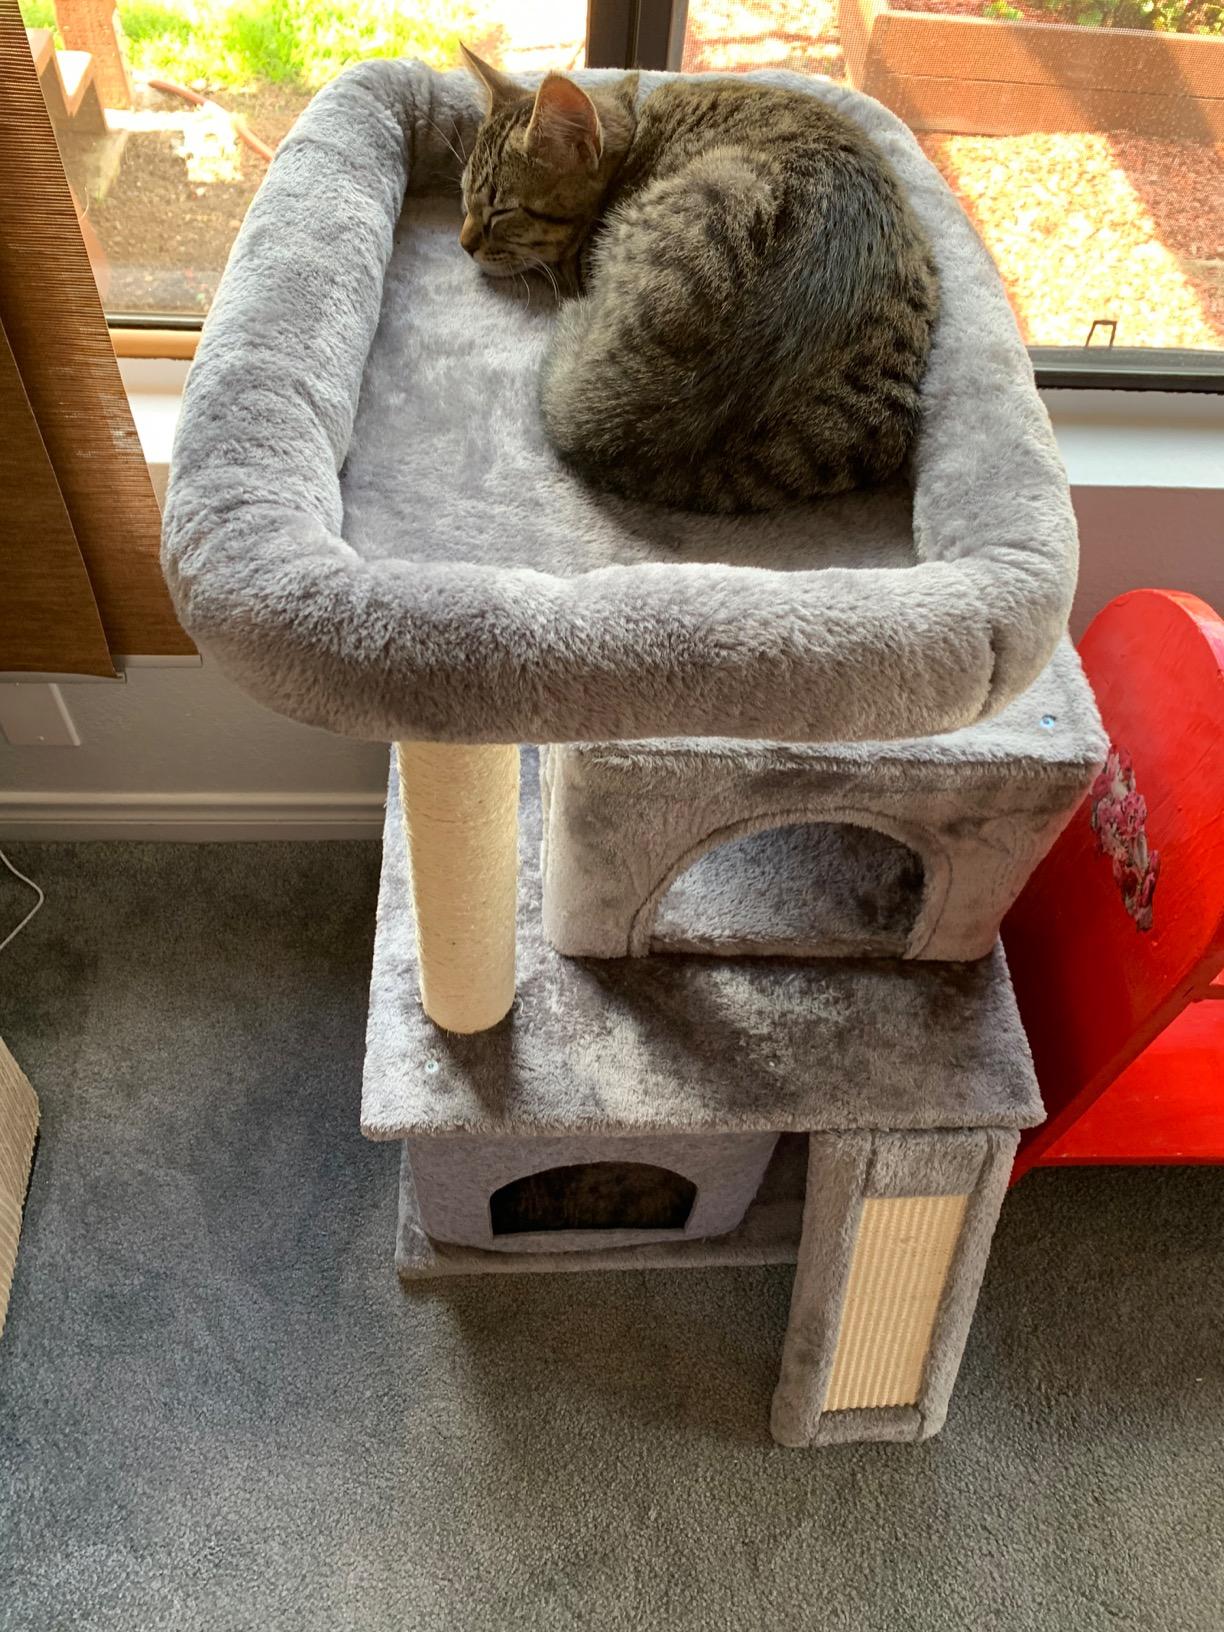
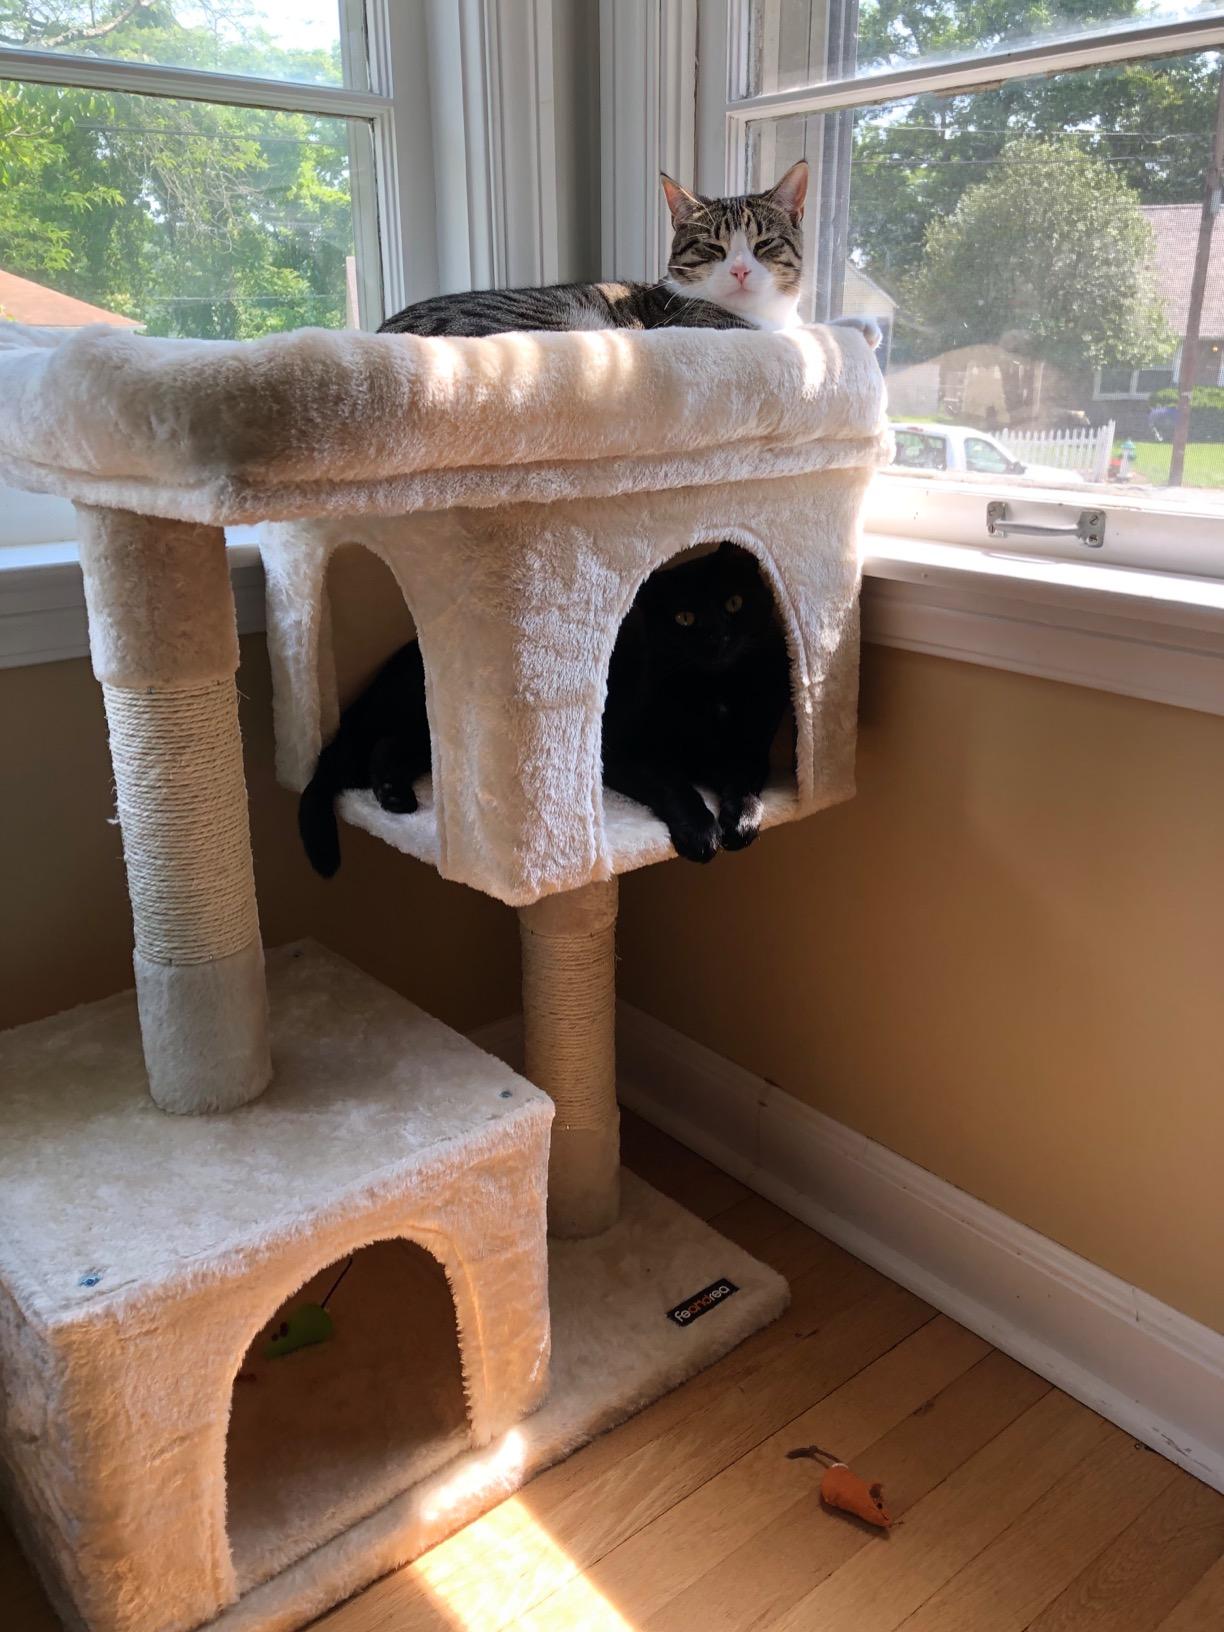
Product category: items_cat tree
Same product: no